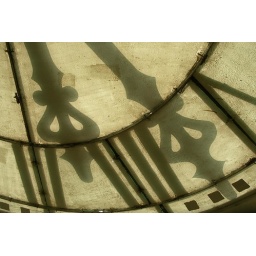
inside the clock tower in sibiu